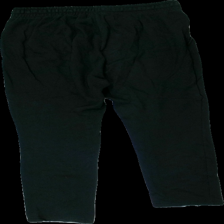
View: back
Type: Trousers
Category: Men
Brand: Frank Dandy
Brand text on label: andy
Colors: Black, White
Material: ?
Pattern: Logo print
Cut: Regular
Season: All
Damage: nopprig mellan benen
Damage location: middle center
Damage 2 location: top center
Price range: <50
Recommended usage: Export
Description: svarta mjukisbyxor med logga fram, mycket noppriga mellan benen